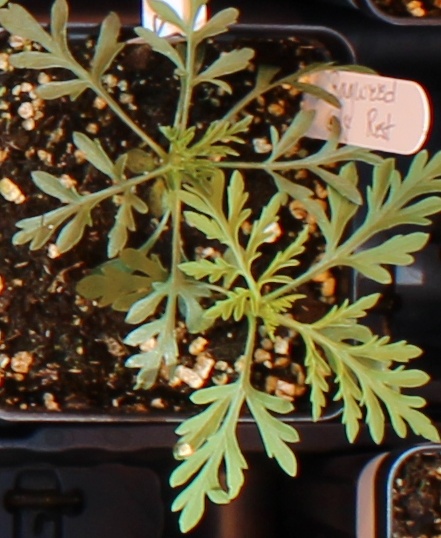
Label: Ragweed